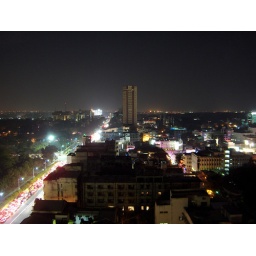
looking down mg road from barton center's terrace. bangalore. the public utility building is in the center.